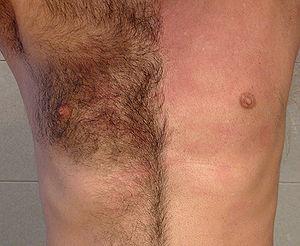
L’épilation consiste à enlever, temporairement ou définitivement, les poils de la peau humaine, masculine ou féminine. Elle peut concerner toutes les parties du corps, des plus visibles jusqu'aux plus intimes.